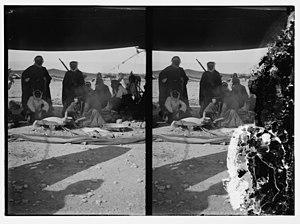
La bataille de Damas, chute de Damas ou prise de Damas est une bataille de la Première Guerre mondiale. Elle fait partie de la campagne du Sinaï et de la Palestine et oppose les forces alliées de l'Empire britannique et du royaume hachémite du Hedjaz, proclamé en 1916, à celles de l'Empire ottoman soutenu par l'Allemagne. Les forces ottomanes, défaites en Palestine, se replient vers la Syrie ottomane. Menacées d'encerclement par les forces britanniques de l'Egyptian Expeditionary Force et les insurgés arabes, elles doivent abandonner Damas.